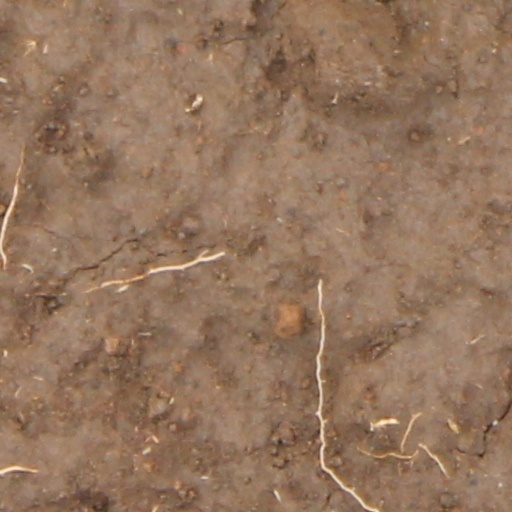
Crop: wheat